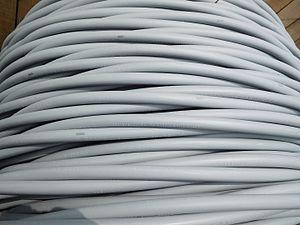
Câbles gris d'alimentation souterrains Hersatene (isolant TR XLPE, à base de polyéthylène réticulé), à conducteur en aluminium, pour réseau de distribution à 20 kV (HTA, moyenne tension), pour courant triphasé (marquage
General Cable est une entreprise de production de fils et de câbles basée dans le Kentucky aux États-Unis. Il produit des câbles électriques, des câbles en aluminium, des câbles de fibres optiques.
Le polyéthylène réticulé est un type de polyéthylène ayant subi une réticulation, dans le but d'améliorer certaines propriétés, et particulièrement la résistance aux hautes températures, ce qui permet l'utilisation du PER en réseau d'eau chaude et froide sanitaire ou en réseau de chauffage.